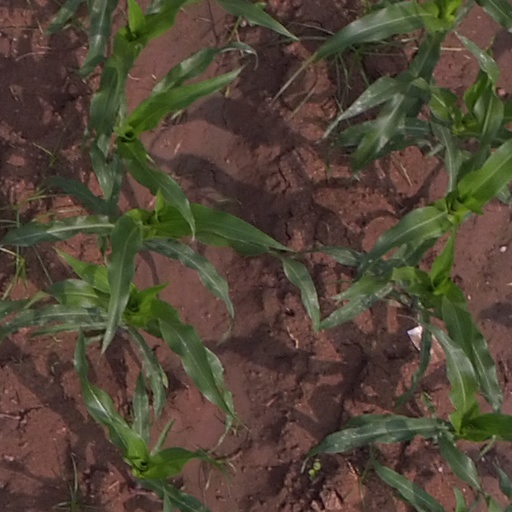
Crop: maize; corn